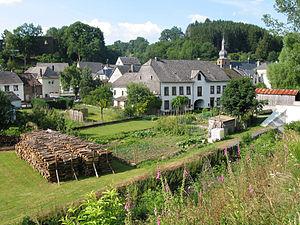
Burg-Reuland (Belgique), le village et le vieux château fortifié (XIII - XVe siècles).
Burg-Reuland est une commune belge située dans la province de Liège, en Région wallonne.